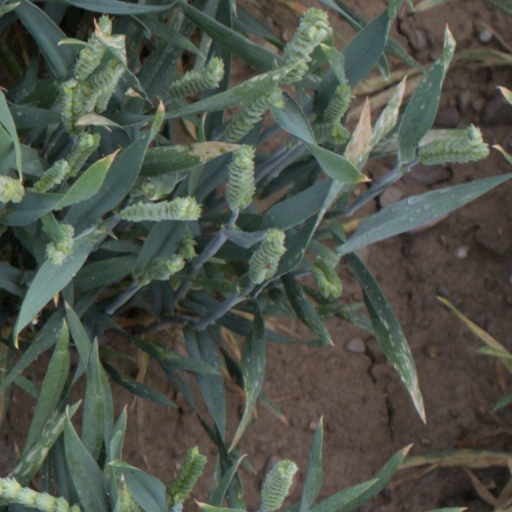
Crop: wheat